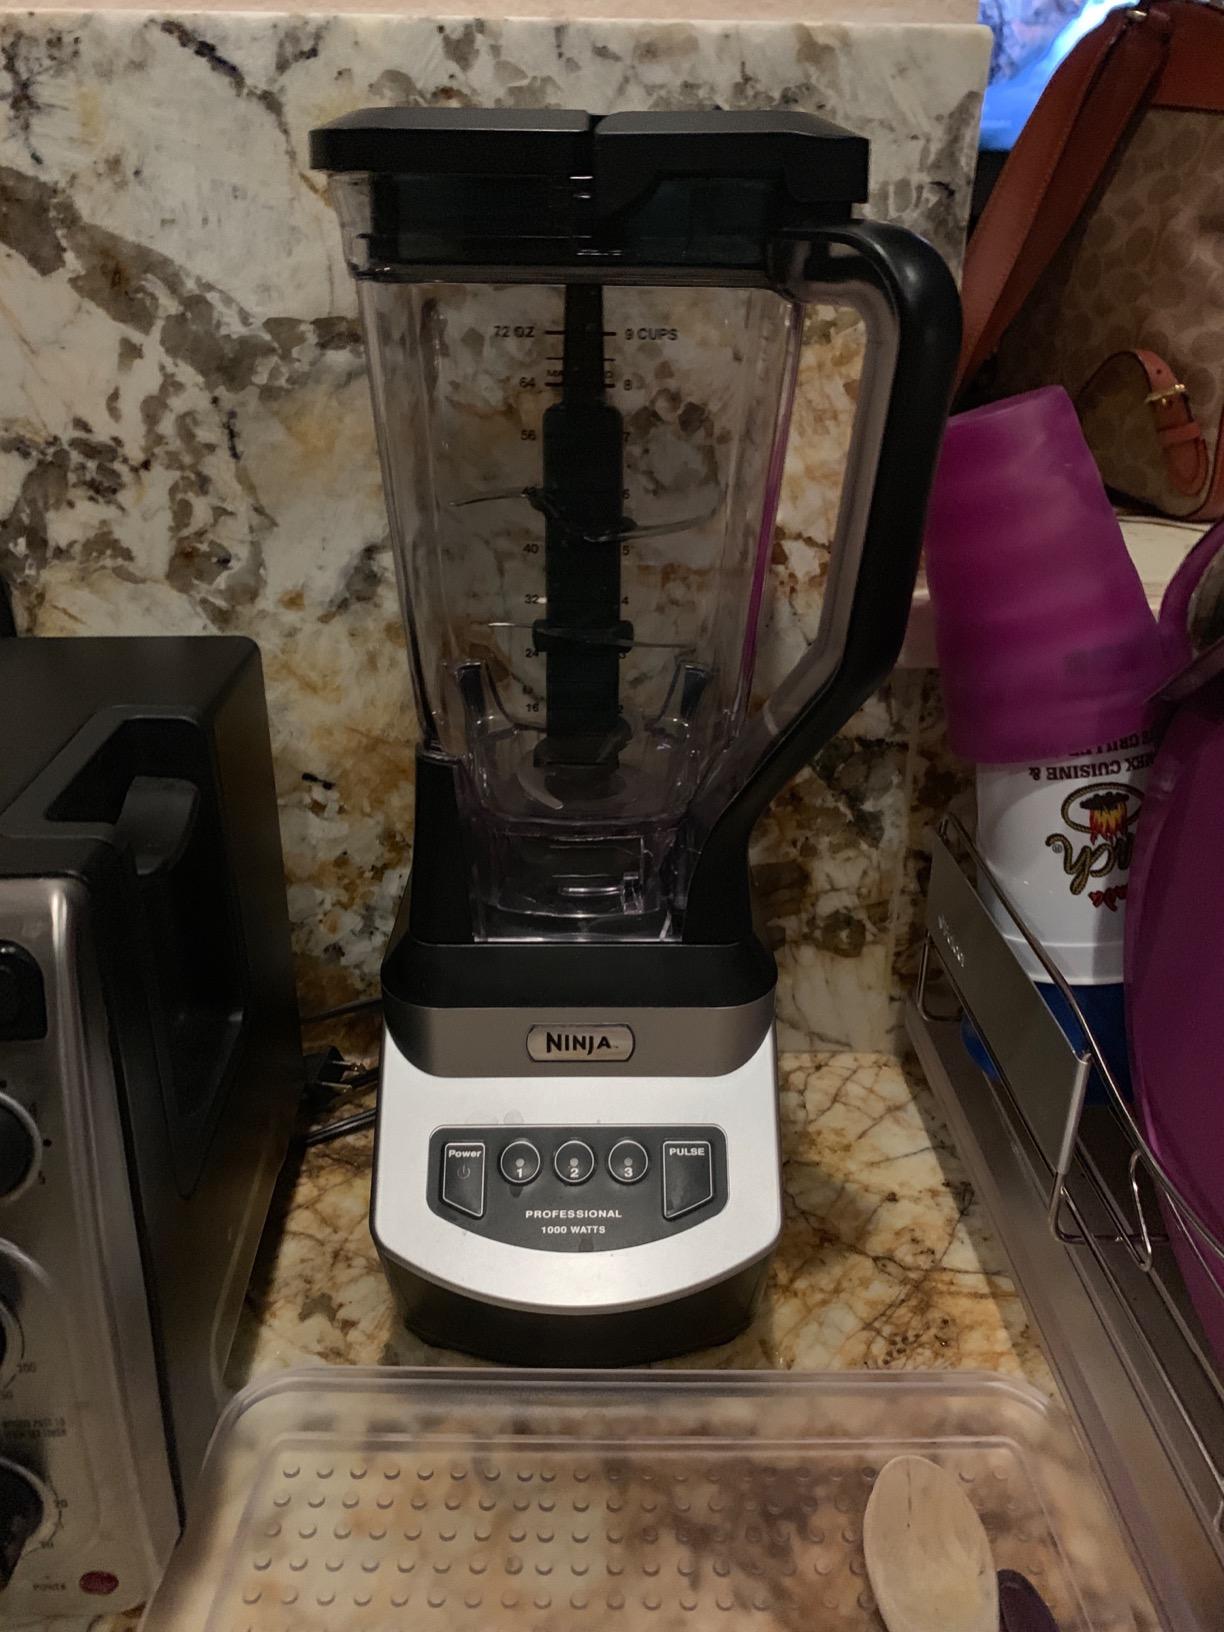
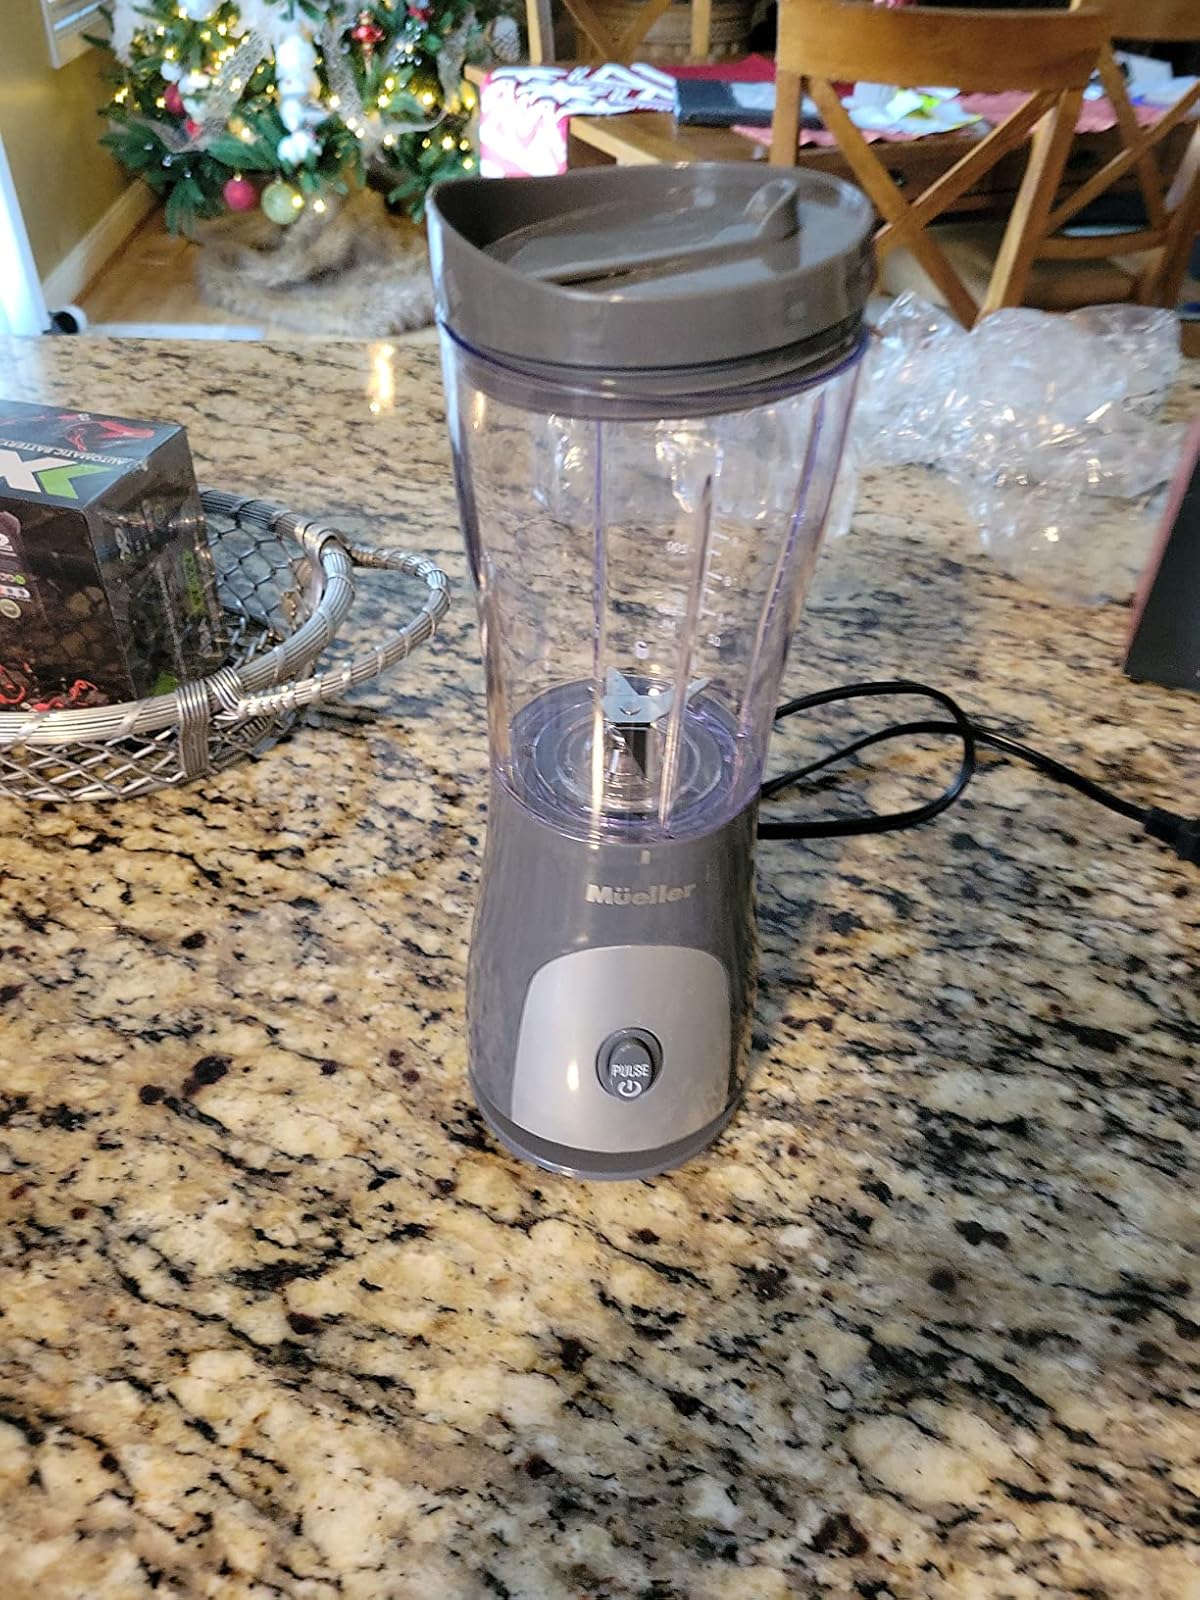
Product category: items_blender
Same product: no